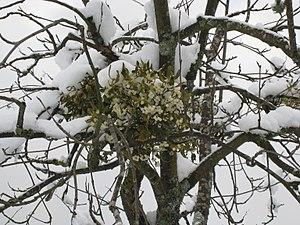
Annecy-le-Vieux est une ancienne commune française située dans le département de la Haute-Savoie, en région Auvergne-Rhône-Alpes. Au 1ᵉʳ janvier 2017, elle fusionne avec les communes d'Annecy, de Cran-Gevrier, de Meythet, de Pringy et de Seynod, pour former une nouvelle commune, nommée Annecy, de 121 809 habitants.